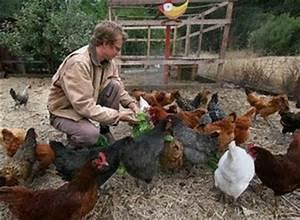
chicken